Hinkley Point C nuclear power station

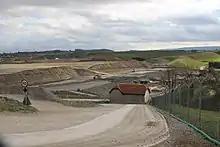
The site in 2017

In June 2015, the Austrian government filed a legal complaint with the European Commission on the subject of the state subsidies. In September 2020, the court confirmed the aid approved by the commission.